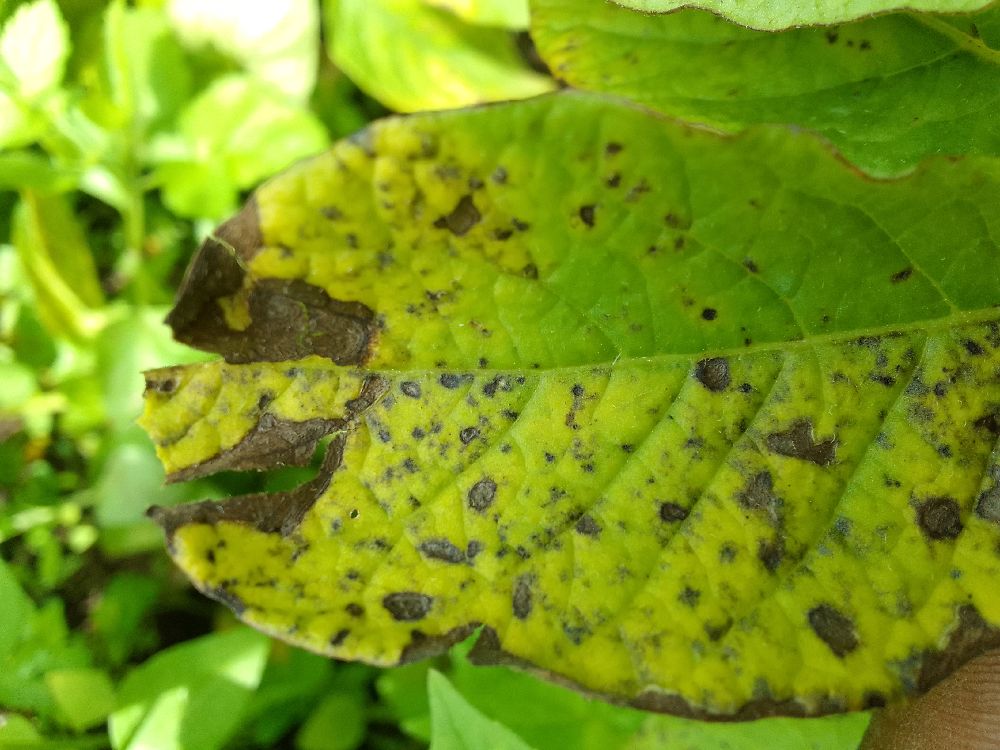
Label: Early blight